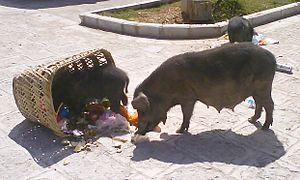
Une truie et deux de ses cochonnets fouillant les poubelles sur le parking du parc national protégé de Pota tso. Les tentes de nomades Zang étaient plantés au bord du parking, et on les voyait les éleveurs emmener leurs yaks paturer.
Le porc tibétain est une race de porc des hauts plateaux du Tibet.